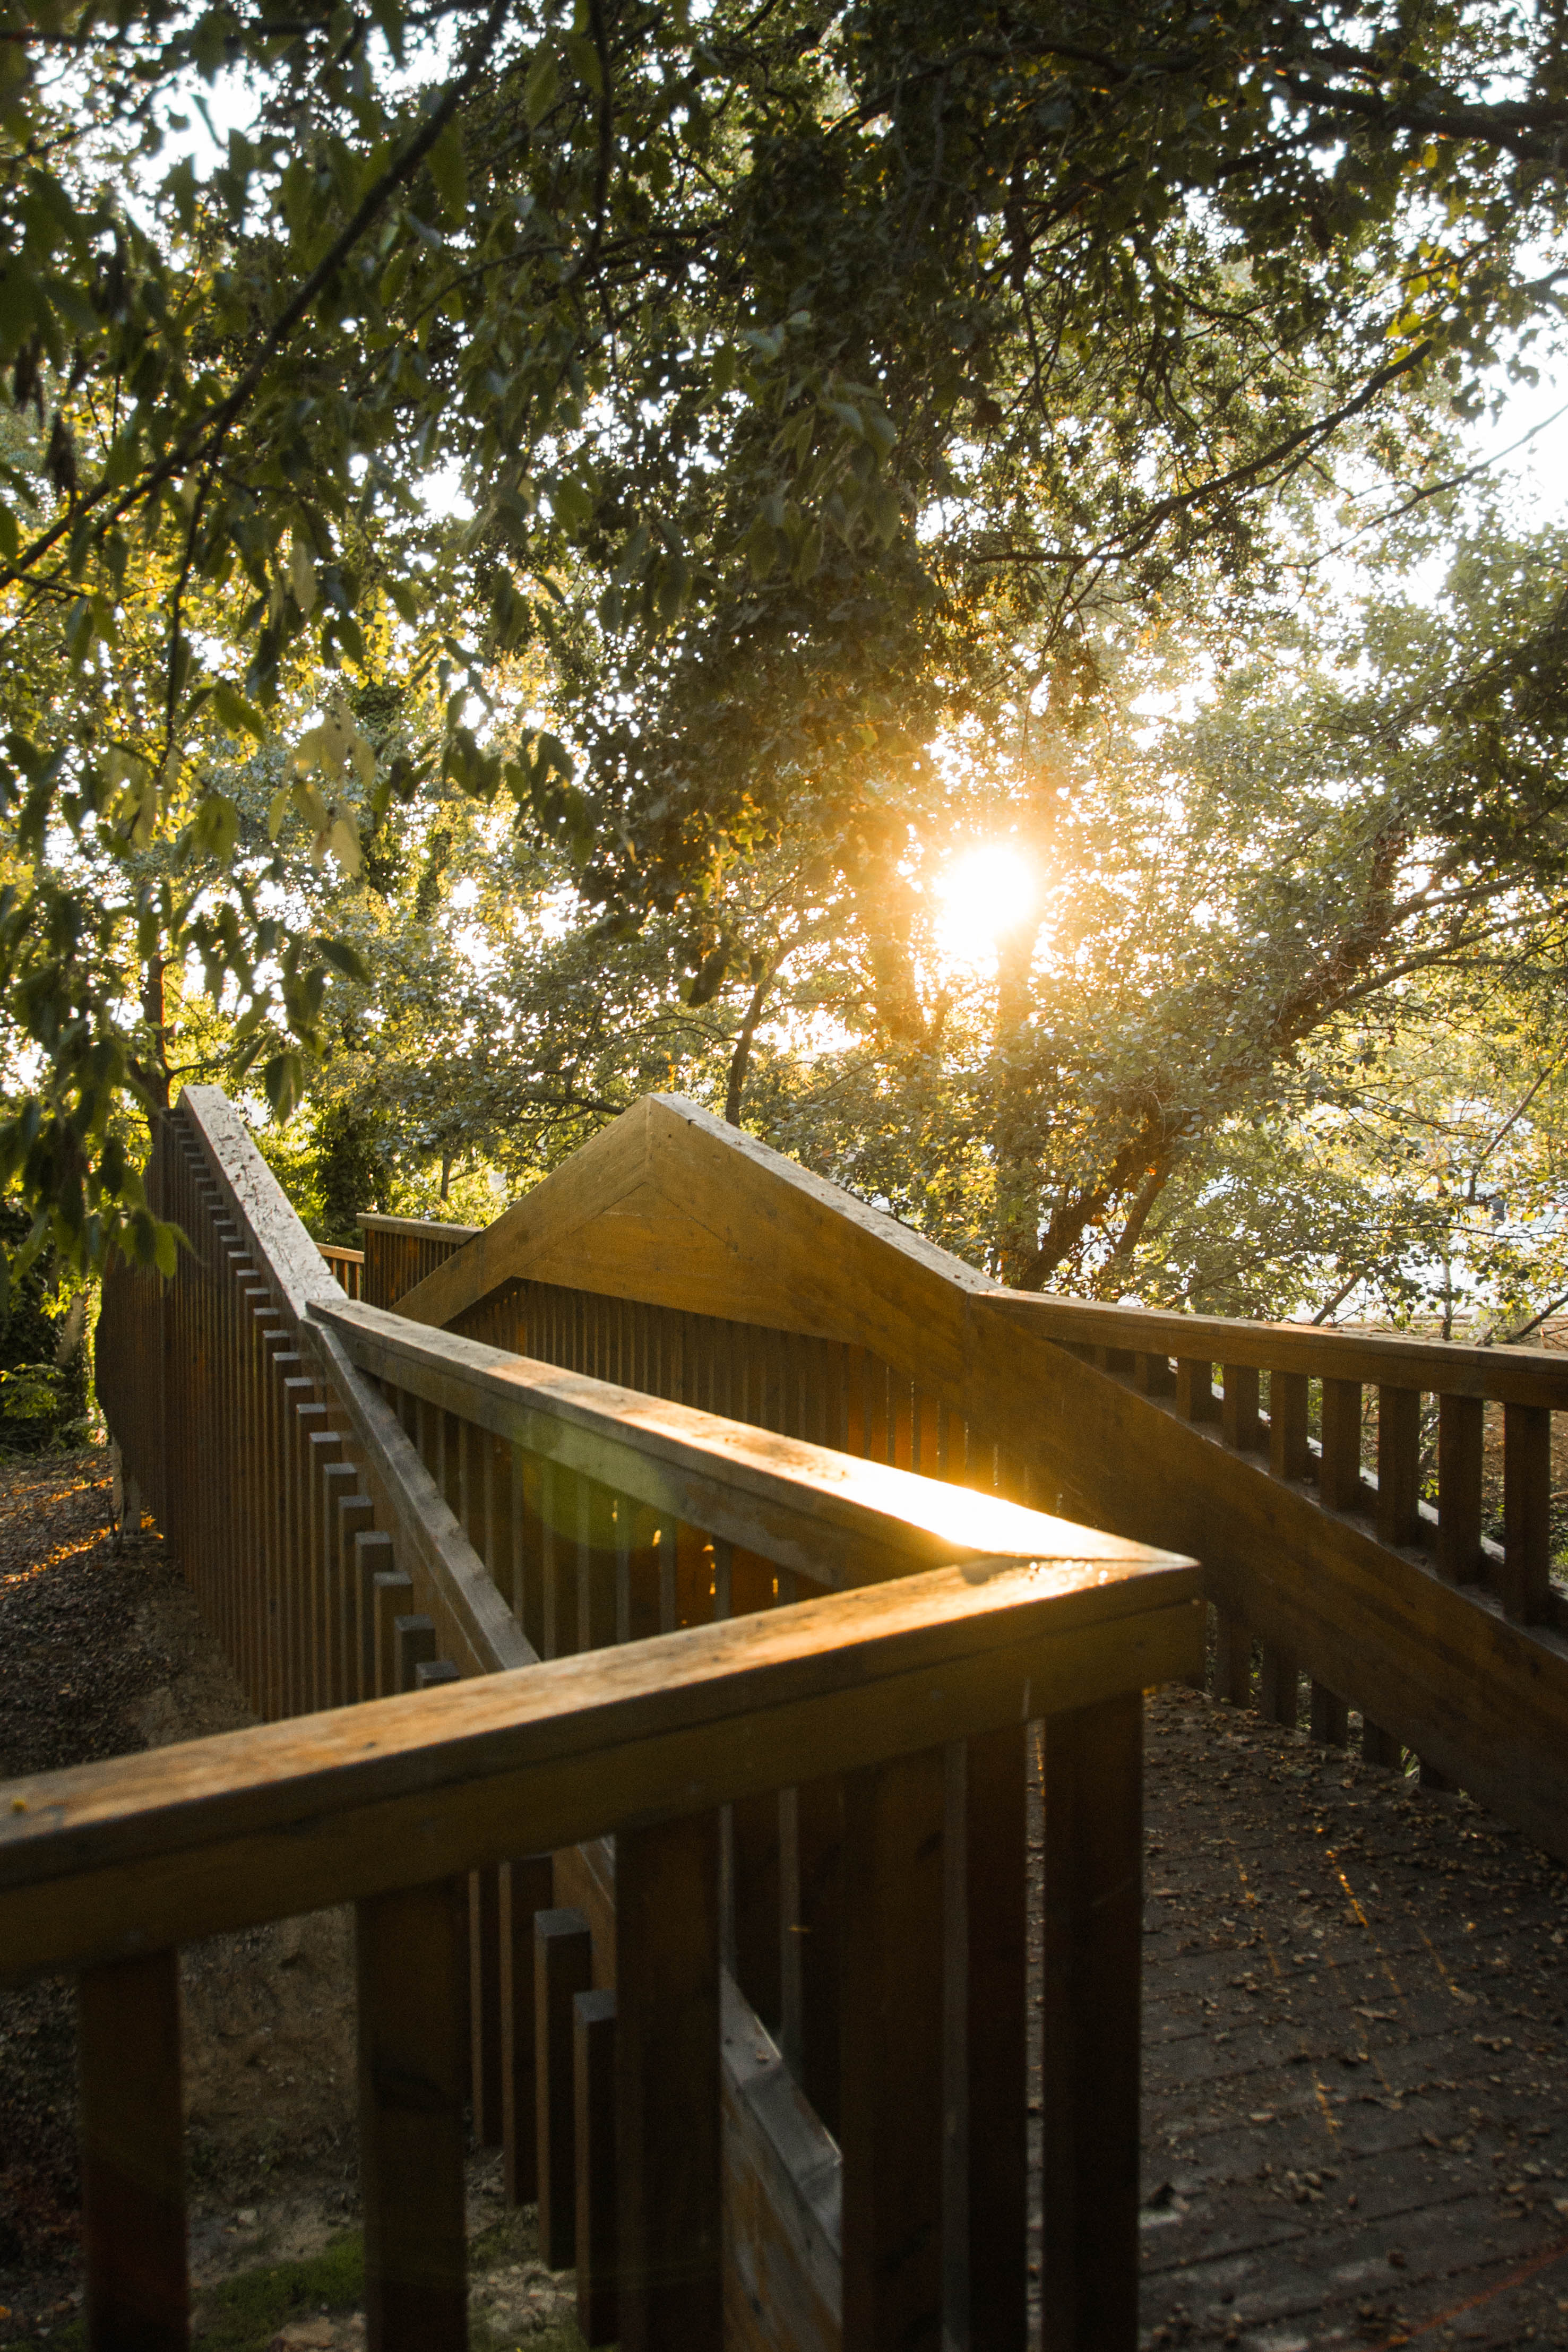
nature, tree, sunlight, light, sky, leaf, morning, wood, botany, guard rail, woody plant, architecture, walkway, handrail, grass, plant, fence, deck, forest, landscape, house, home, leisure, autumn, shade, lens flare, woodland